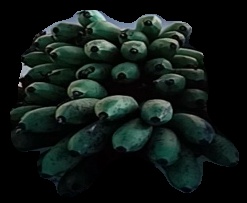
Variety: rasbale
Grade: grade2